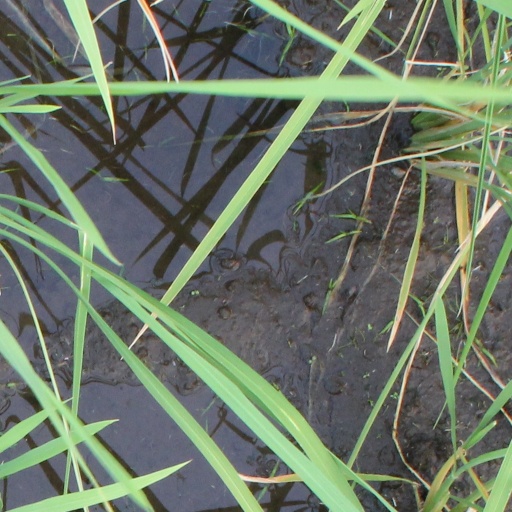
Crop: rice